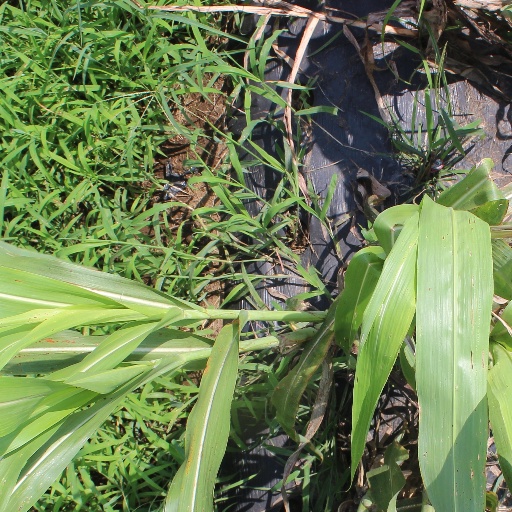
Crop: sorghum